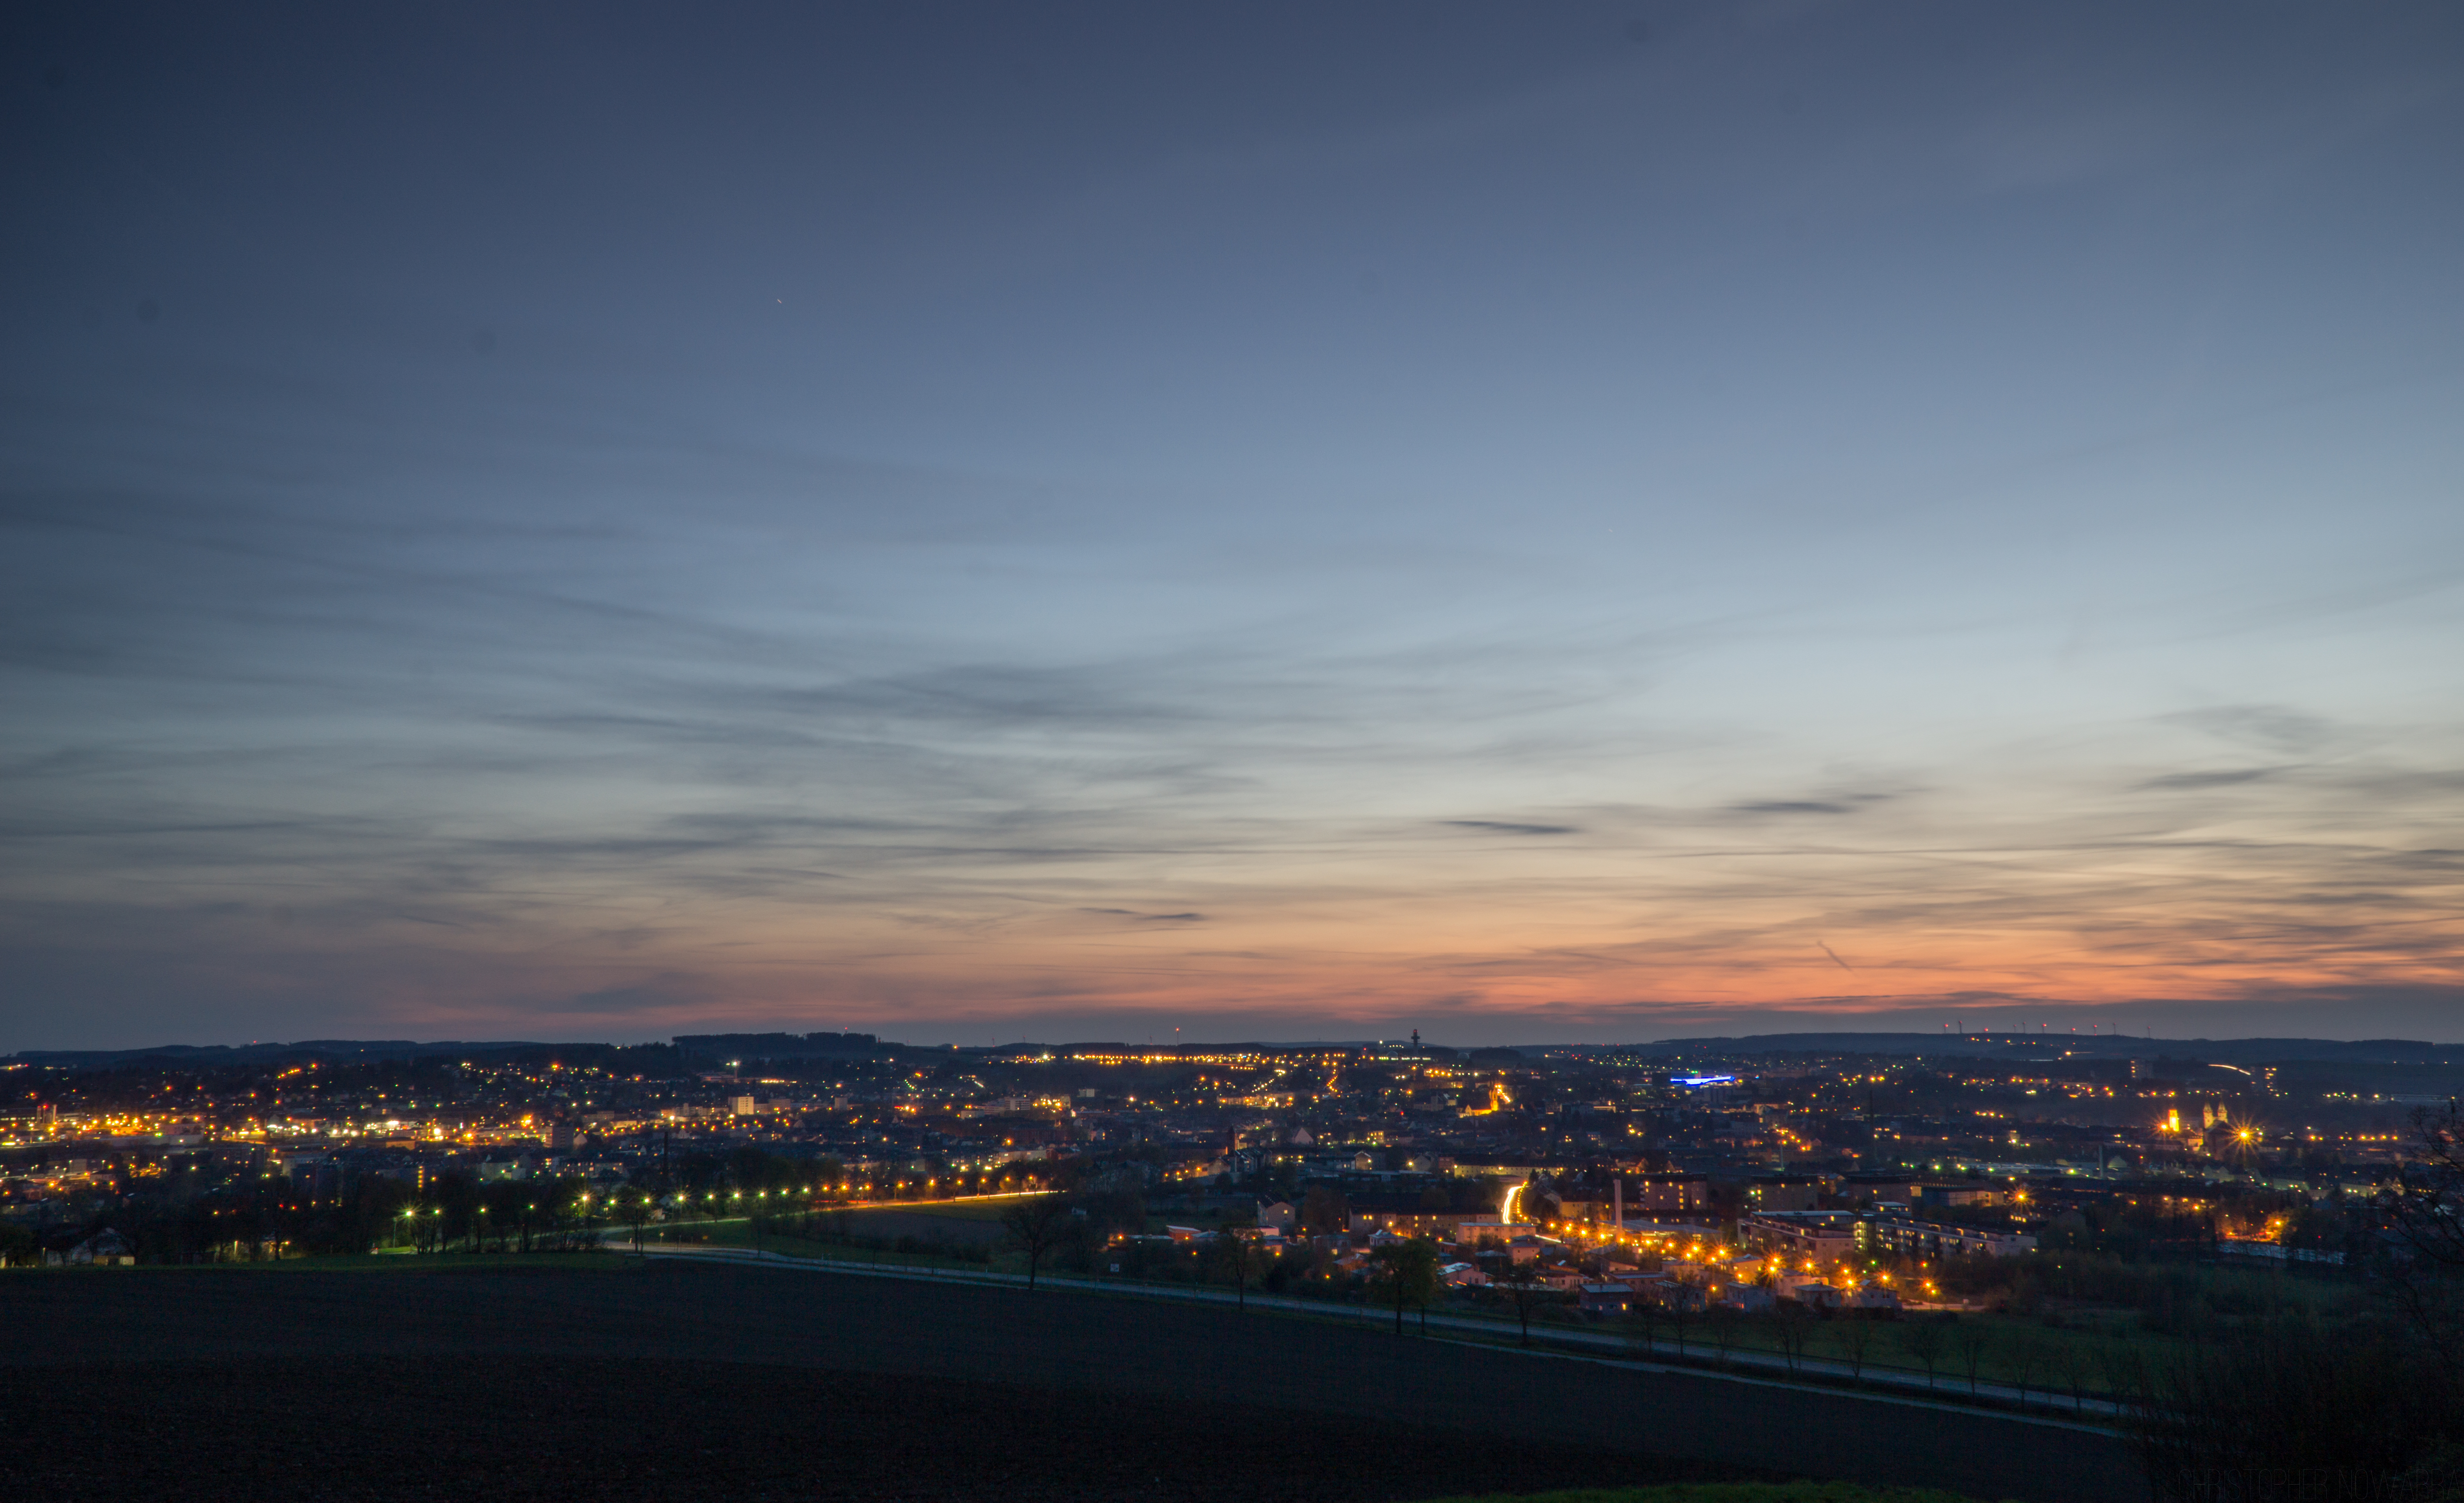
horizon, cloud, sky, sunrise, sunset, skyline, sunlight, morning, dawn, city, atmosphere, cityscape, downtown, dusk, evening, outdoors, lights, afterglow, atmospheric phenomenon, atmosphere of earth